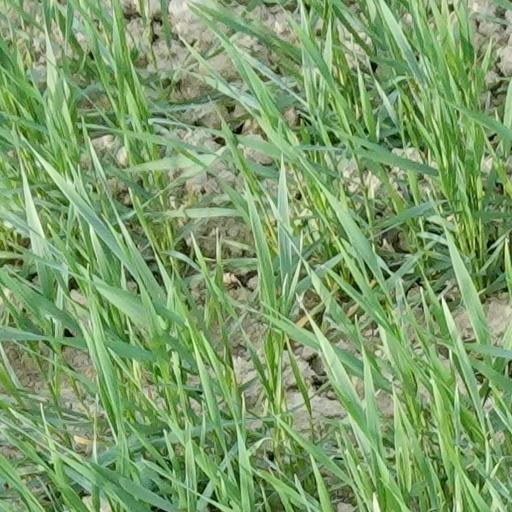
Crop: wheat